Junkers EF 61

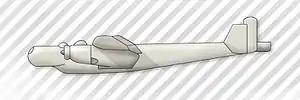

The Junkers EF 61 was a German prototype twin-engined high-altitude bomber aircraft of the 1930s. Only two examples were built, but it provided valuable information on pressure cabins which aided the design of later pressurised aircraft.